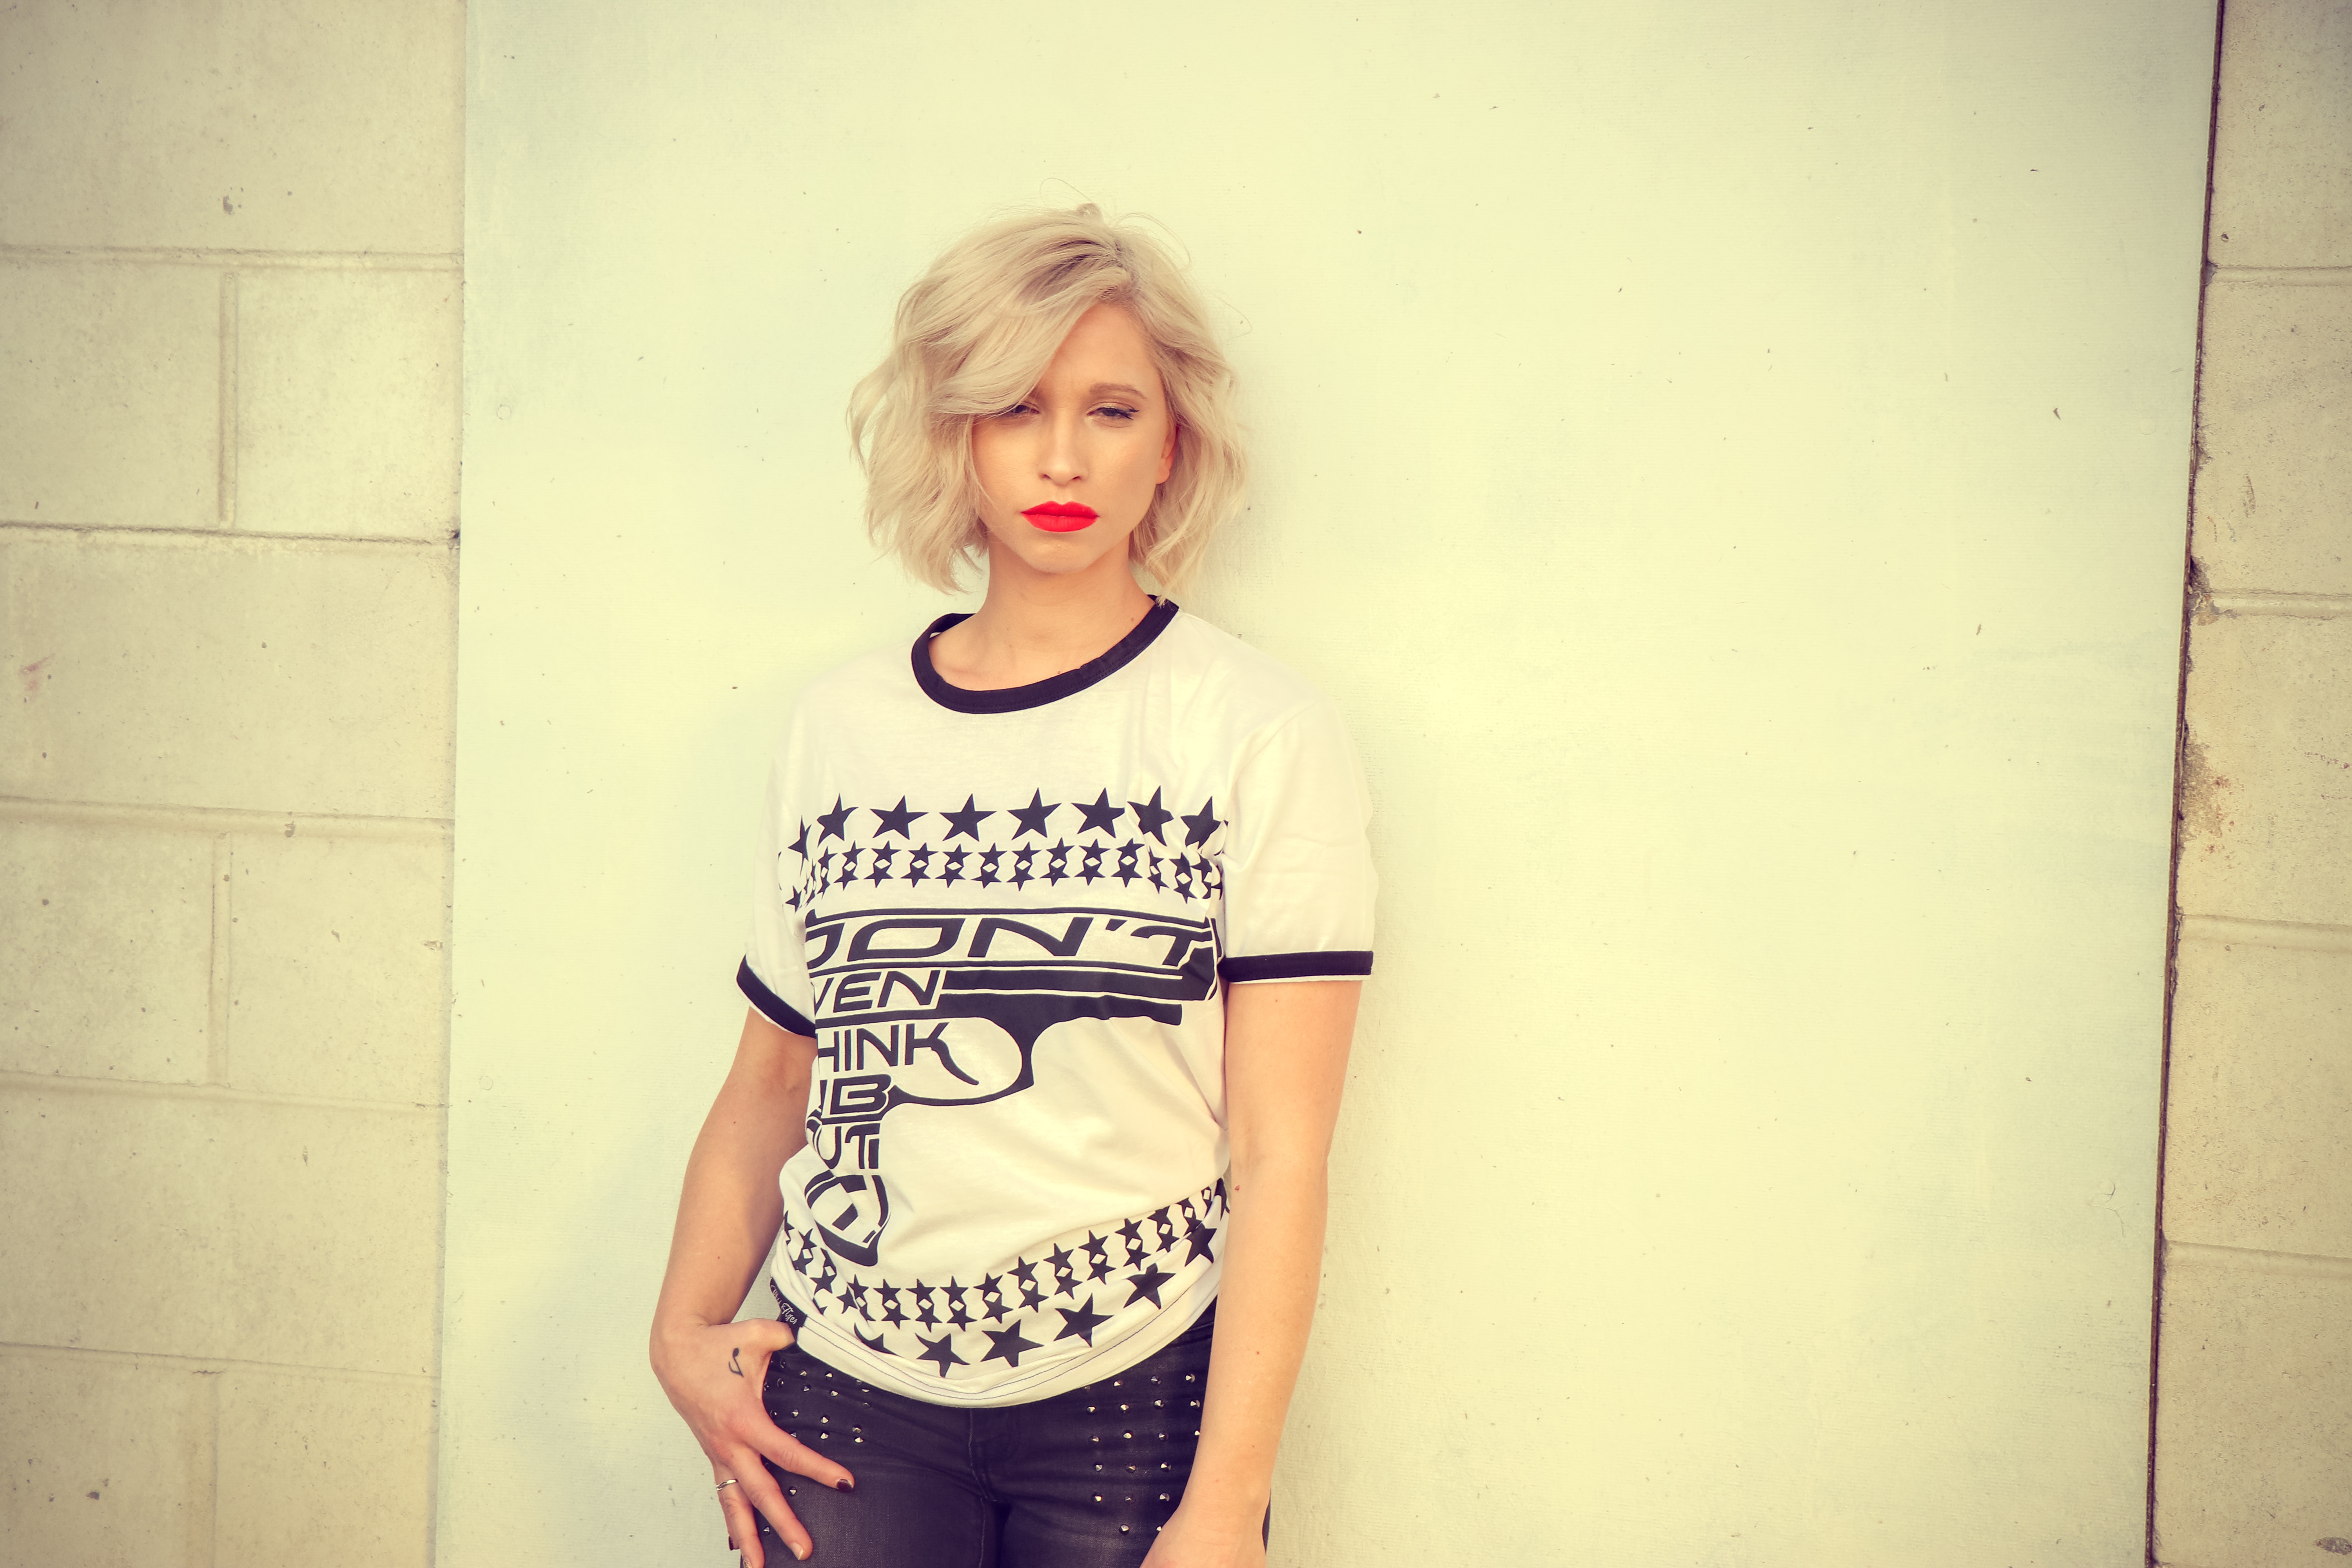
t shirt, white, hair, clothing, shoulder, blond, yellow, fashion, top, cool, neck, joint, sleeve, mouth, photography, style, waist, shirt